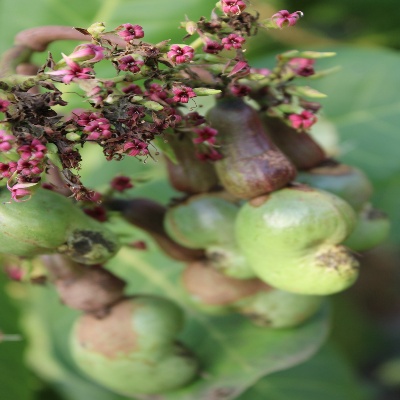
Crop: Cashew
Condition: healthy